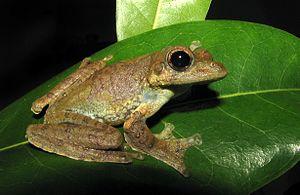
Rhacophorus calcadensis est une espèce d'amphibiens de la famille des Rhacophoridae.